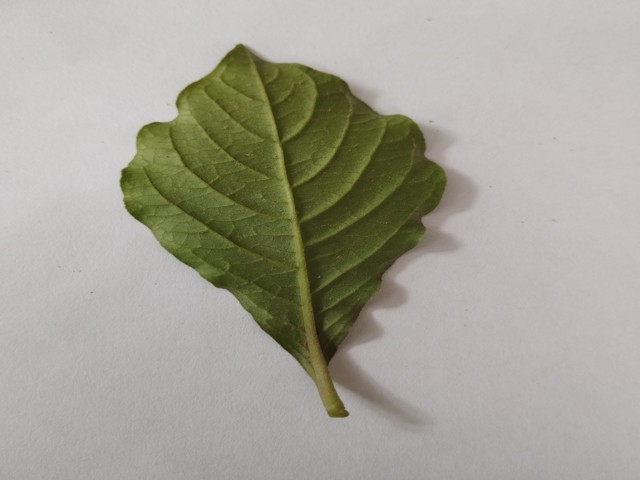
Plant: apang